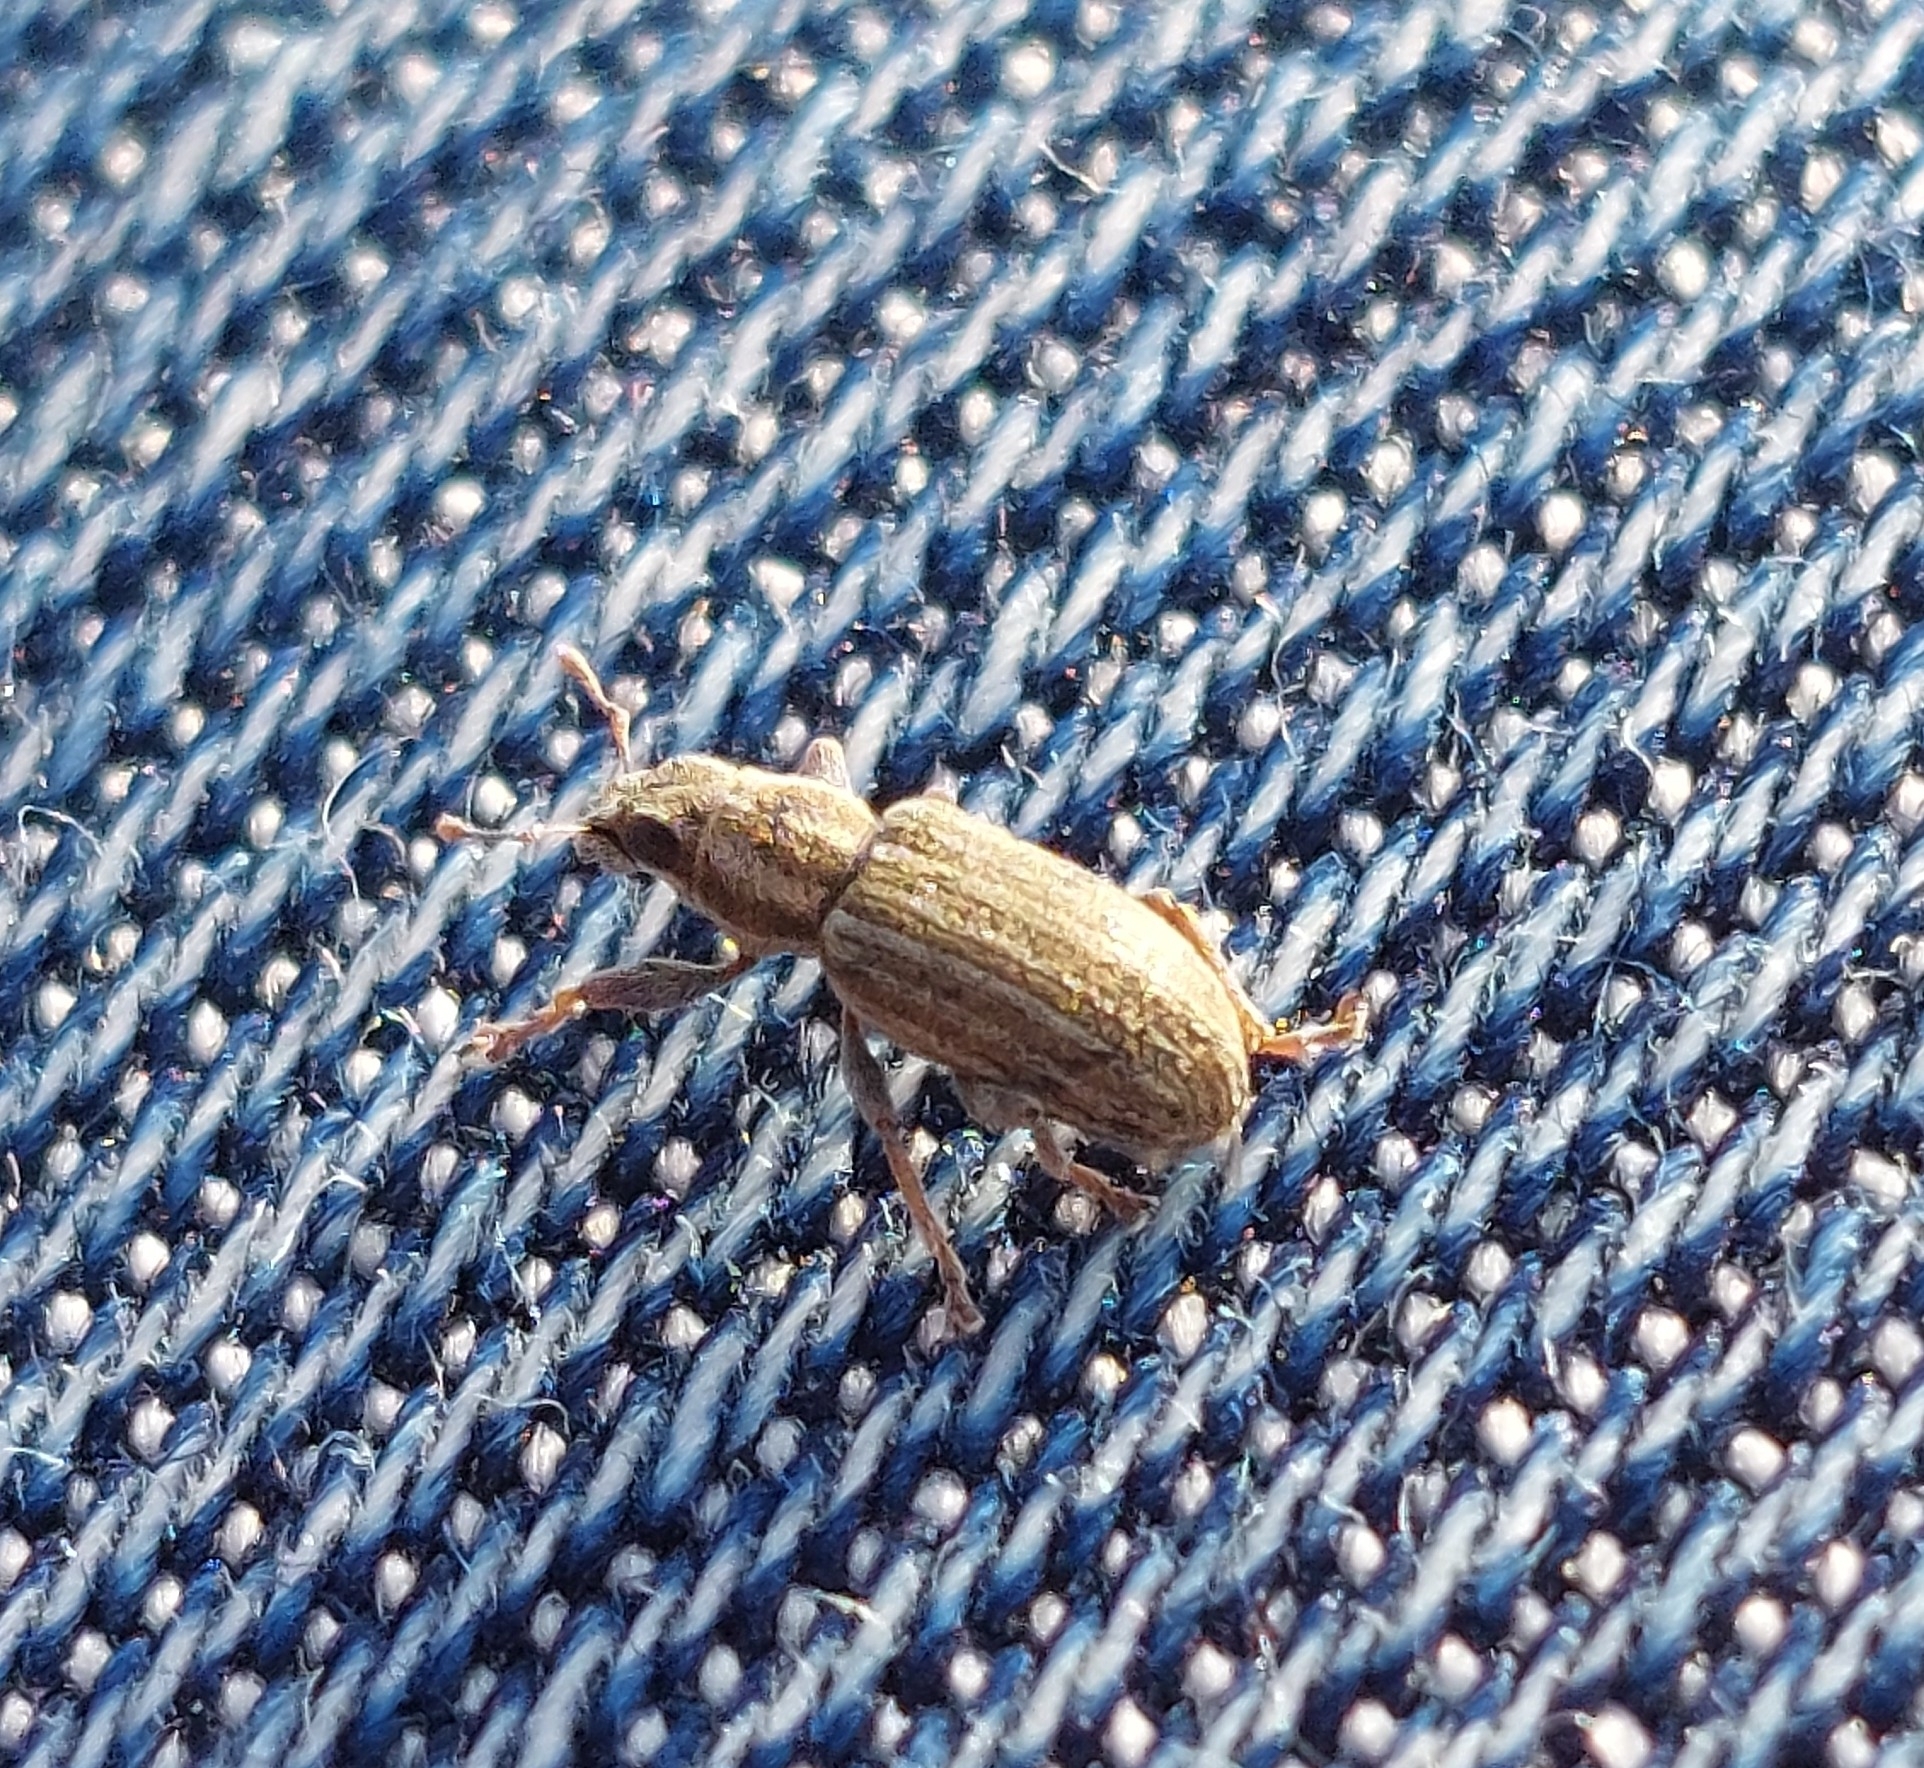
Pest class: pea_leaf_weevil